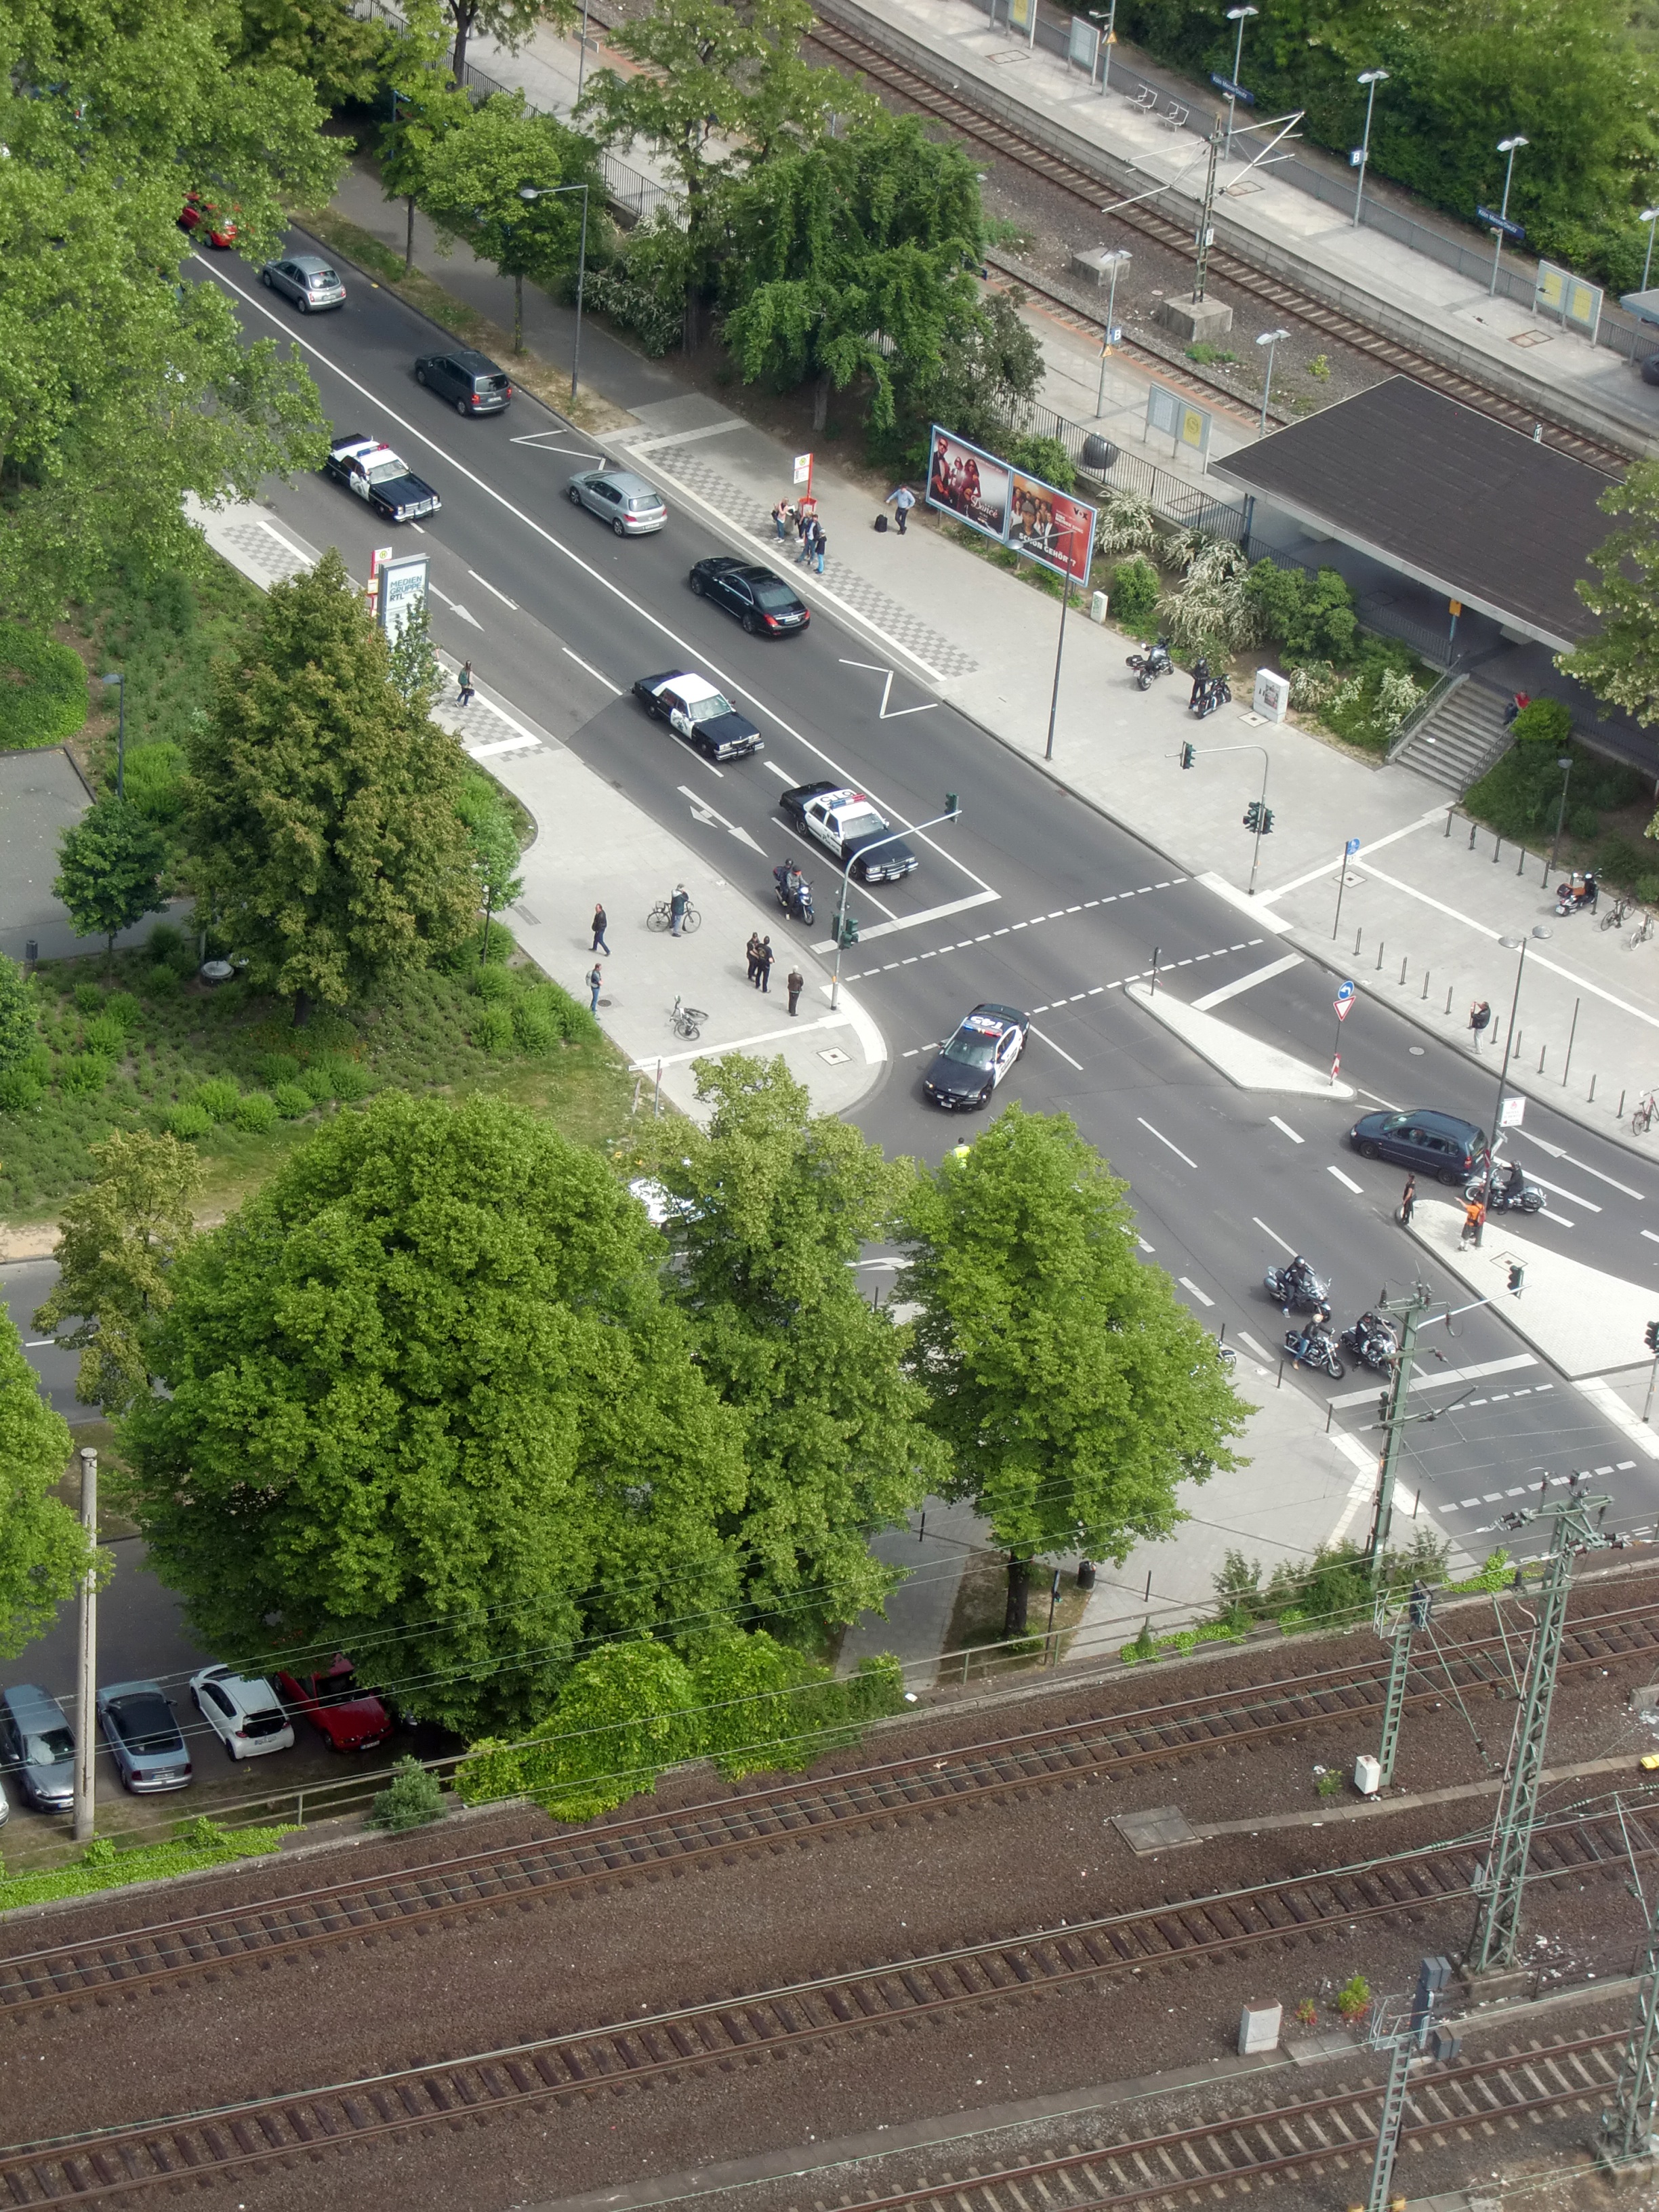
track, road, traffic, highway, overpass, transport, suburb, intersection, lane, parking lot, public transport, infrastructure, race track, junction, tracking, neighbourhood, blue light, police car, residential area, american police, car chase, geological phenomenon, controlled access highway